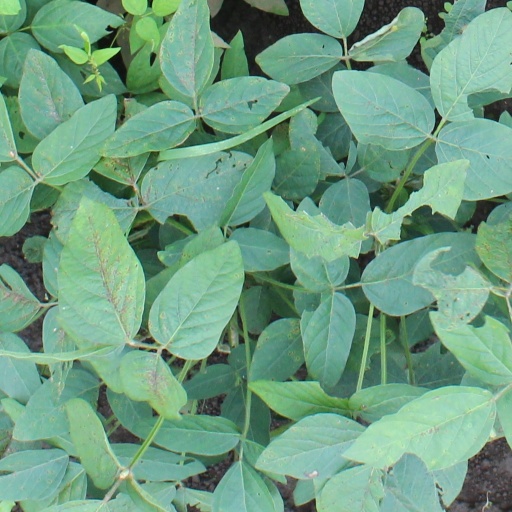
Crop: soybean